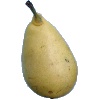
Label: Pear 2